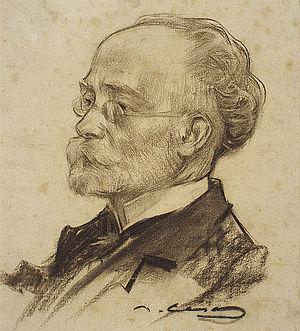
Felipe Pedrell, né le 19 février 1841 à Tortosa et mort le 19 août 1922 à Barcelone, est un musicien, compositeur et musicologue espagnol d'origine catalane.